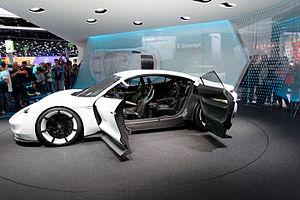
Le concept-car Porsche Mission E au Salon de l’automobile de Francfort 2015.
La Porsche Mission E, dans sa forme longue Concept Study Mission E, est un concept car électrique de type coupé quatre portes, présenté lors du Salon de l'automobile de Francfort en septembre 2015. Elle préfigure la Porsche Taycan, première berline 100% électrique du constructeur automobile Porsche, produite à partir de 2019.